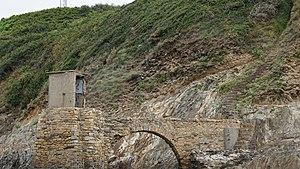
En prenant les escaliers , vous pouvez accéder aux rivages ( marrée basse) , et même vous prommener .
Le phare du Portzic est situé à l'extrémité nord-est du goulet de Brest. C'est le phare le plus proche de la ville de Brest.